Oxfordian theory of Shakespeare authorship

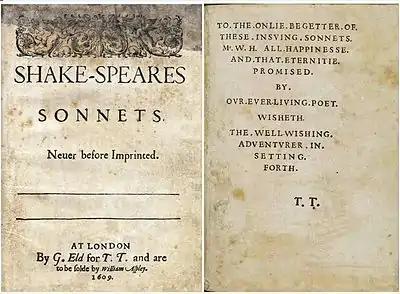
Title page and dedication of the "Sonnets" (1609). The hyphenated name and the phrase "ever-living poet" are used as arguments in the authorship debate.

While no documentary evidence connects Oxford (or any alternative author) to the plays of Shakespeare, Oxfordian writers, including Mark Anderson and Charlton Ogburn, say that connection is made by considerable circumstantial evidence inferred from Oxford's connections to the Elizabethan theatre and poetry scene; the participation of his family in the printing and publication of the First Folio; his relationship with the Earl of Southampton (believed by most Shakespeare scholars to have been Shakespeare's patron); as well as a number of specific incidents and circumstances of Oxford's life that Oxfordians say are depicted in the plays themselves.